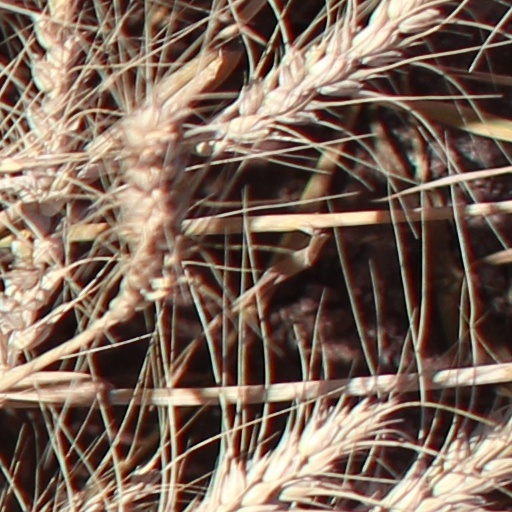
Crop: wheat